Burmese folk religion

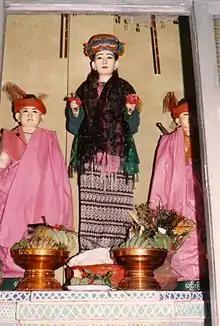
Me Wunna with her sons Min Gyi and Min Lay at Mount Popa

Melford Spiro remarks on an interesting difference with the concept of suffering in Burmese folk religion as opposed to Buddhism. Buddhism teaches that suffering comes from bad karma (which one has rightfully accumulated from a past life) and this karma can't be improved upon until the next life. In contrast, folk faith places the cause of suffering on mischievous evil spirits. In this way those that suffer are free from blame involving misdeeds they did in their past life. They didn't do anything wrong, but they must deal with the nuisance of nats. Burmese folk religion also allows for a cure to suffering, in the form of supernatural help from magical people, or offerings to the spirits.